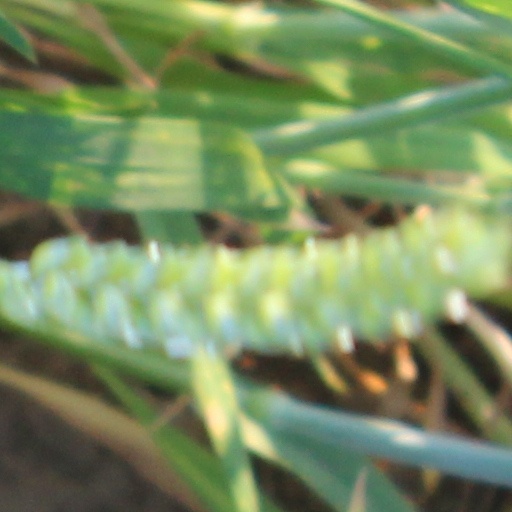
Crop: wheat